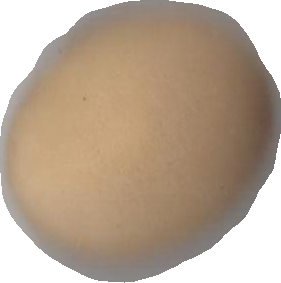
Variety: Grobogan